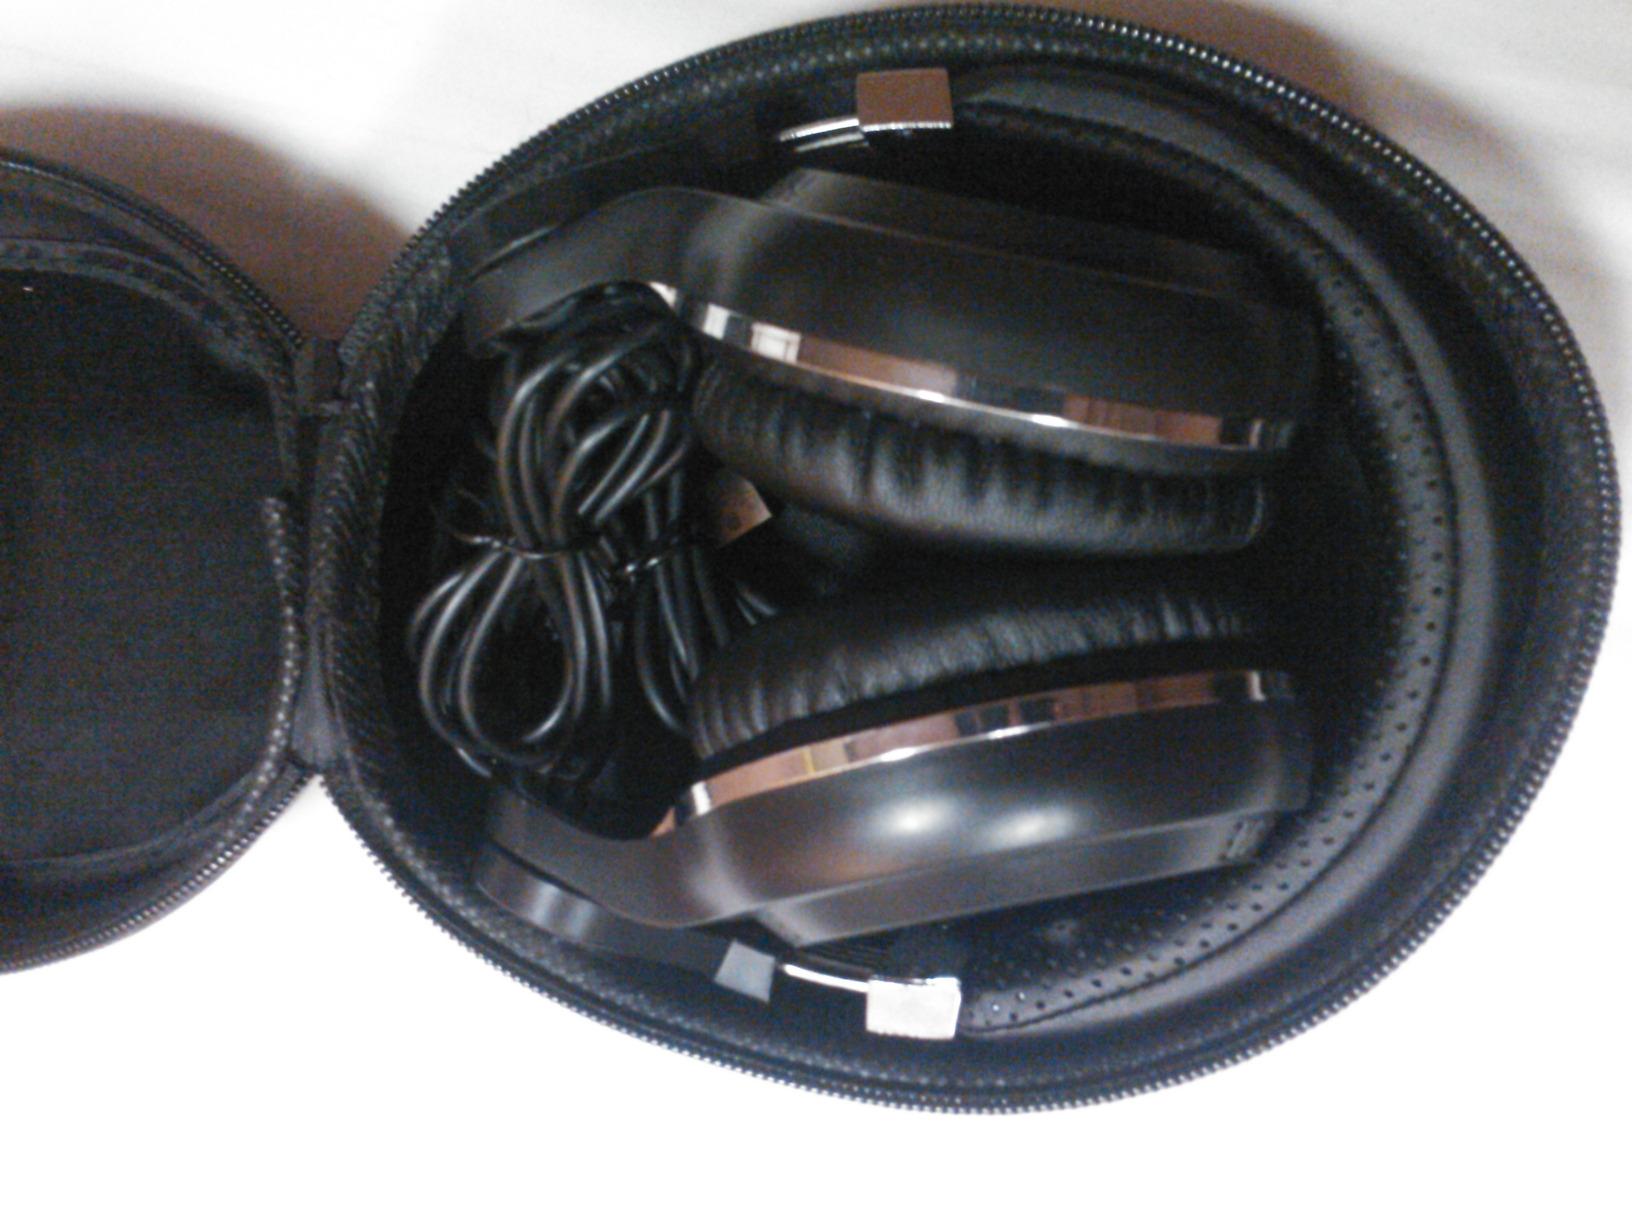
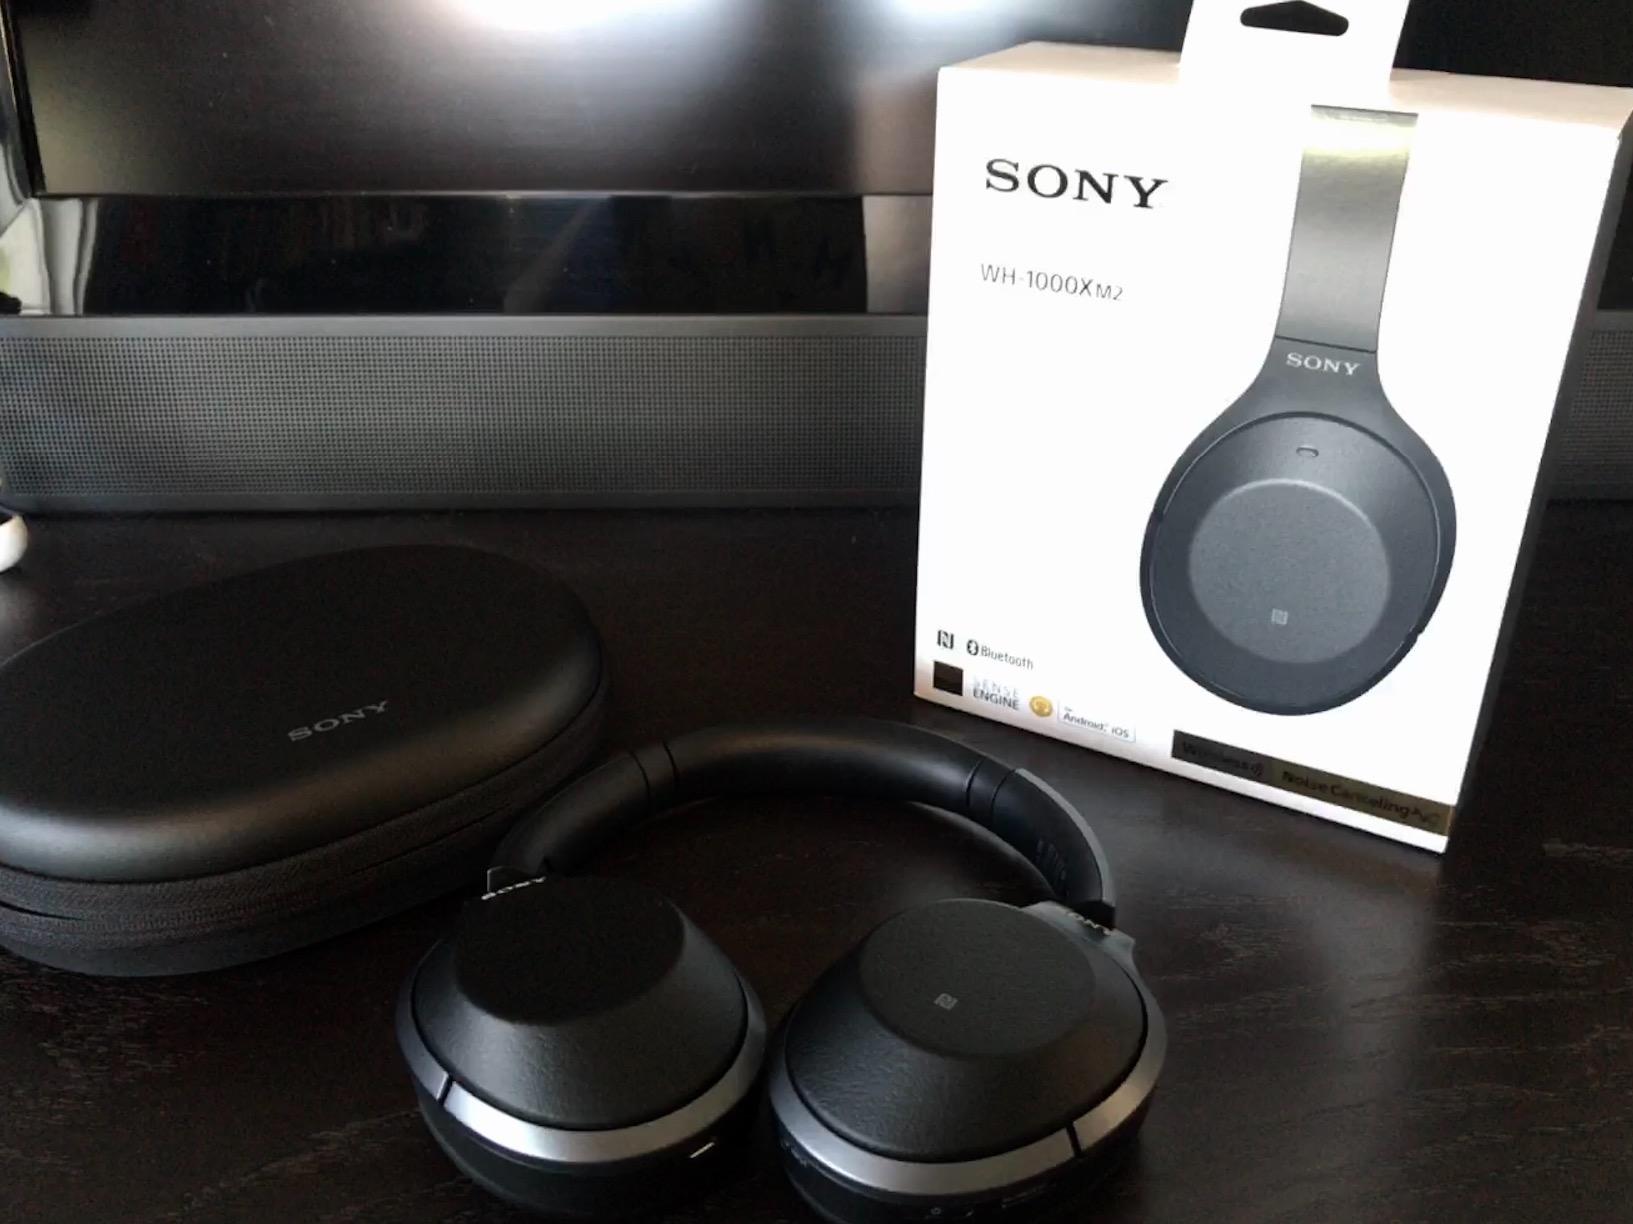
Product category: headphones
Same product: no